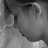
Emotion: sad